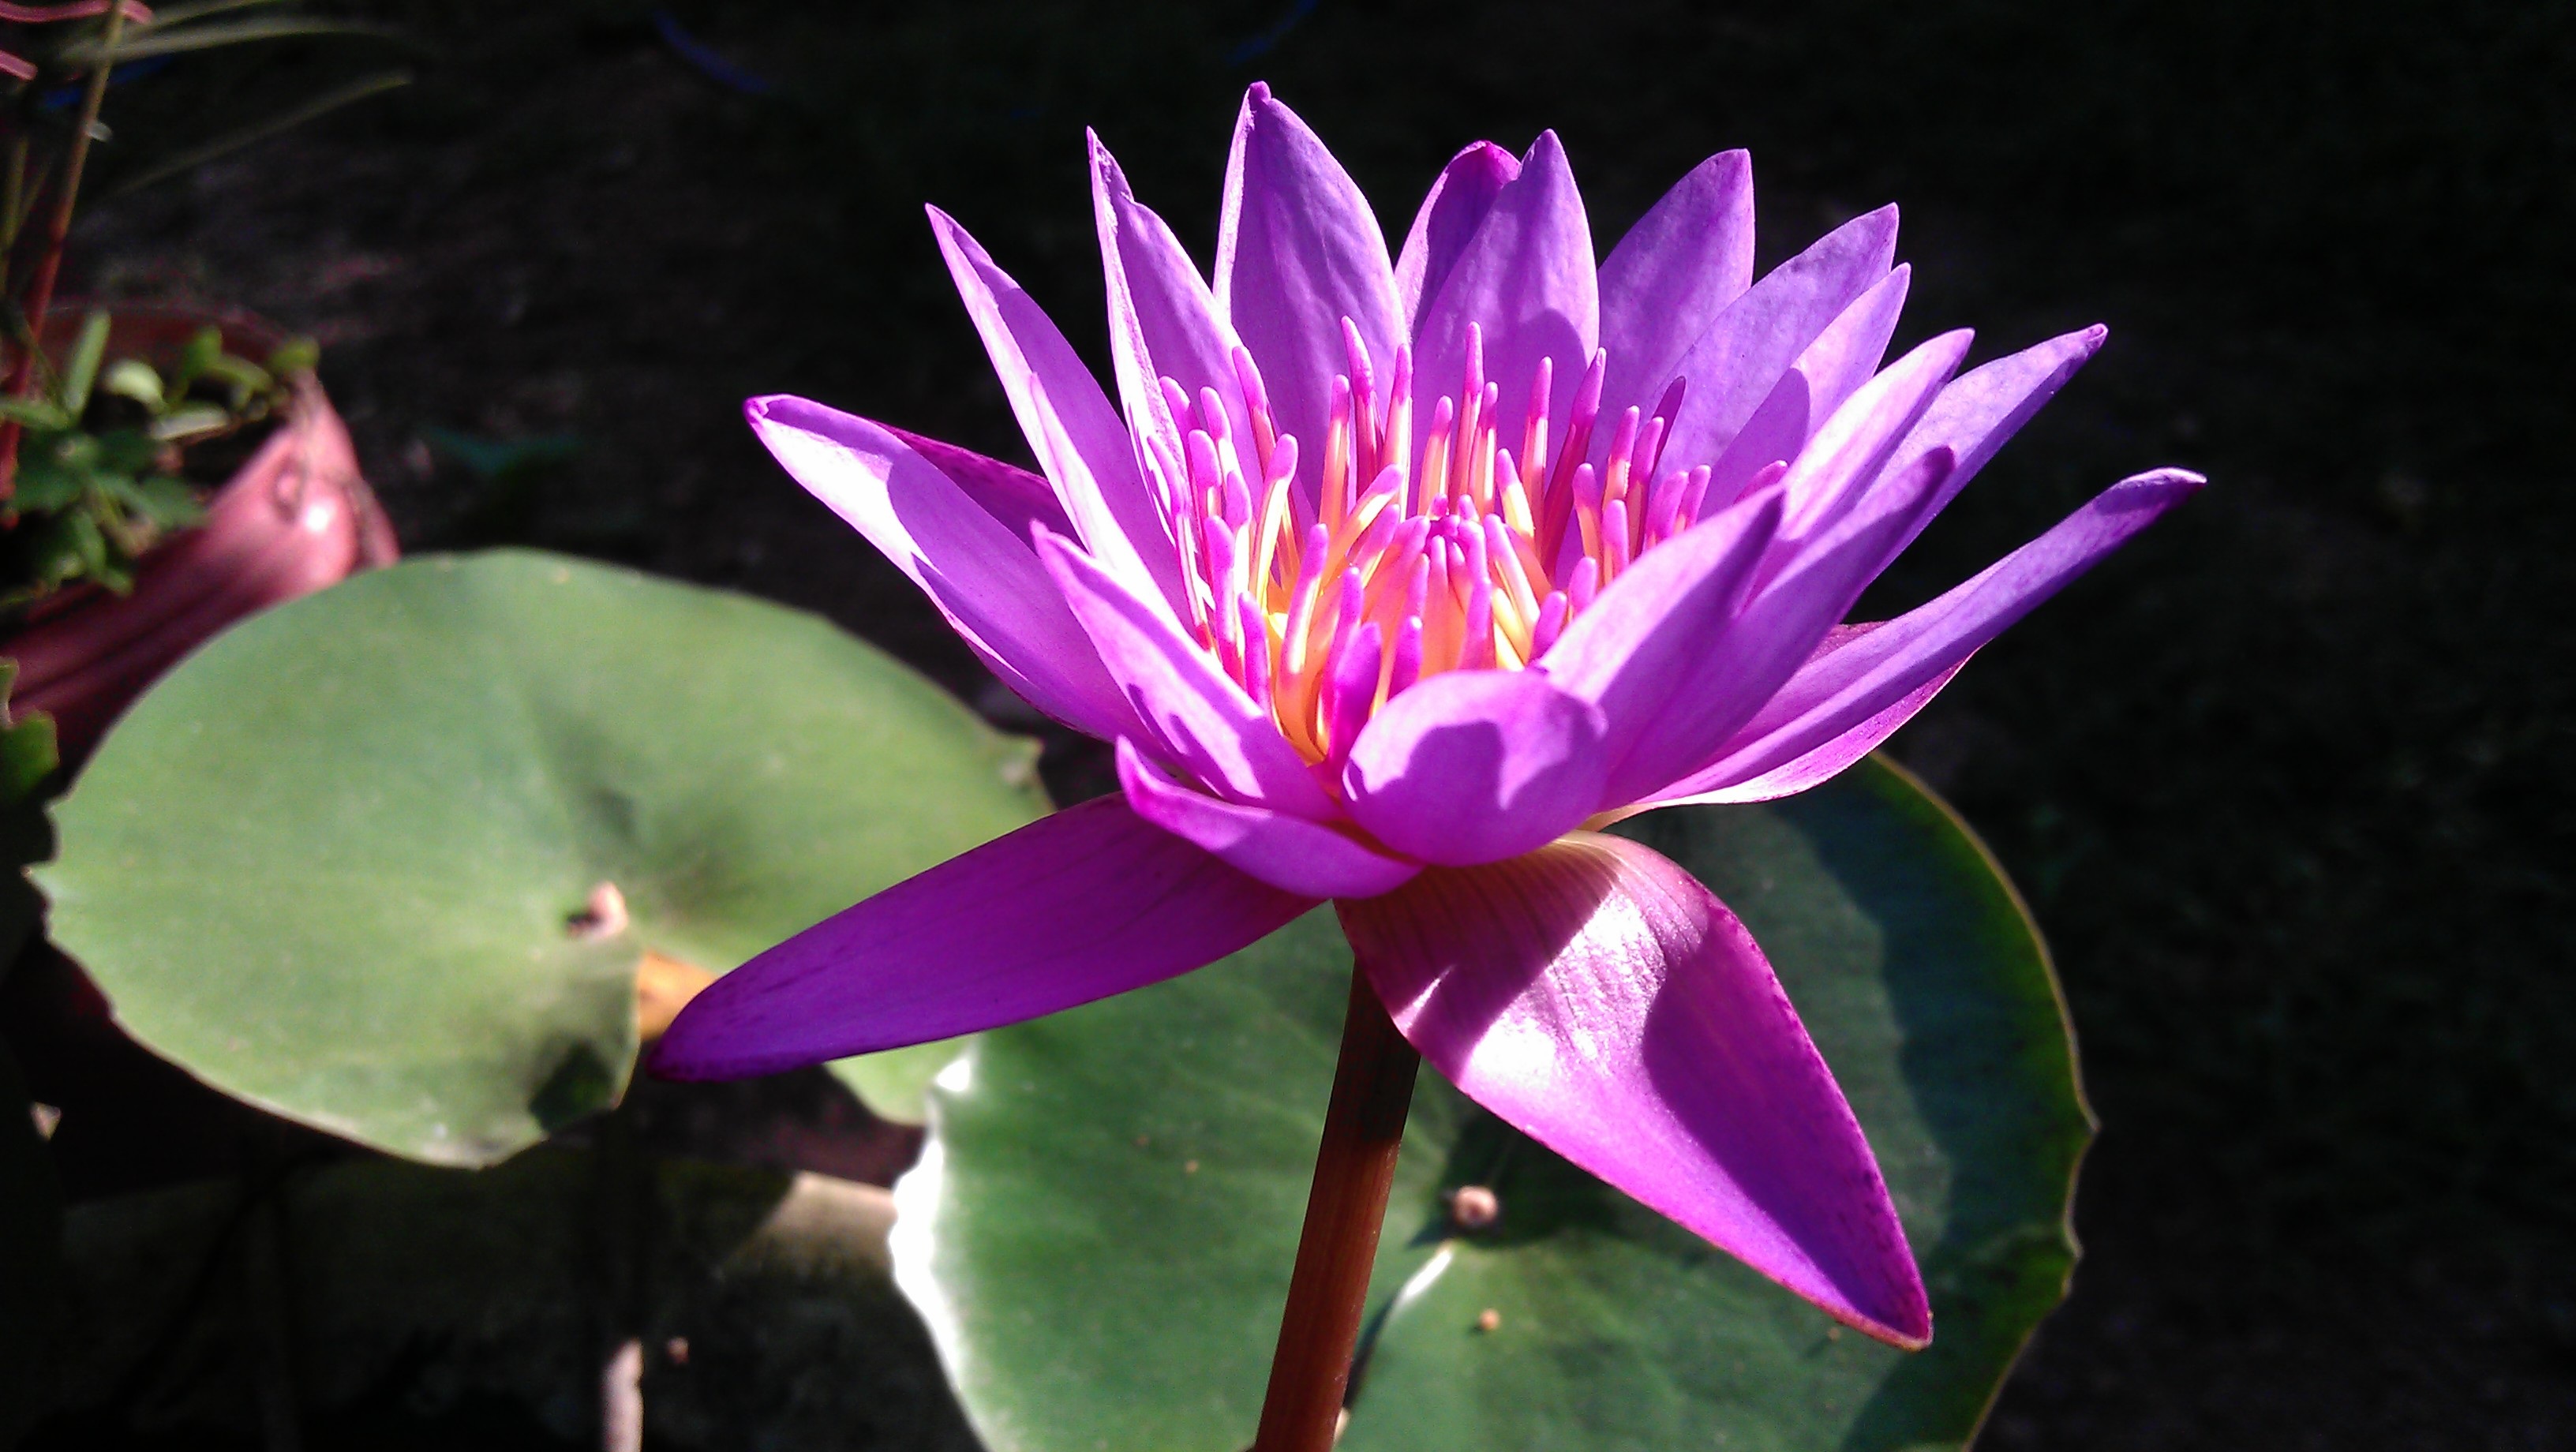
water, blossom, plant, leaf, flower, petal, pond, natural, botany, pink, sacred lotus, aquatic plant, flora, lotus, lily, waterlily, macro photography, flowering plant, epiphyllum, land plant, lotus family, proteales